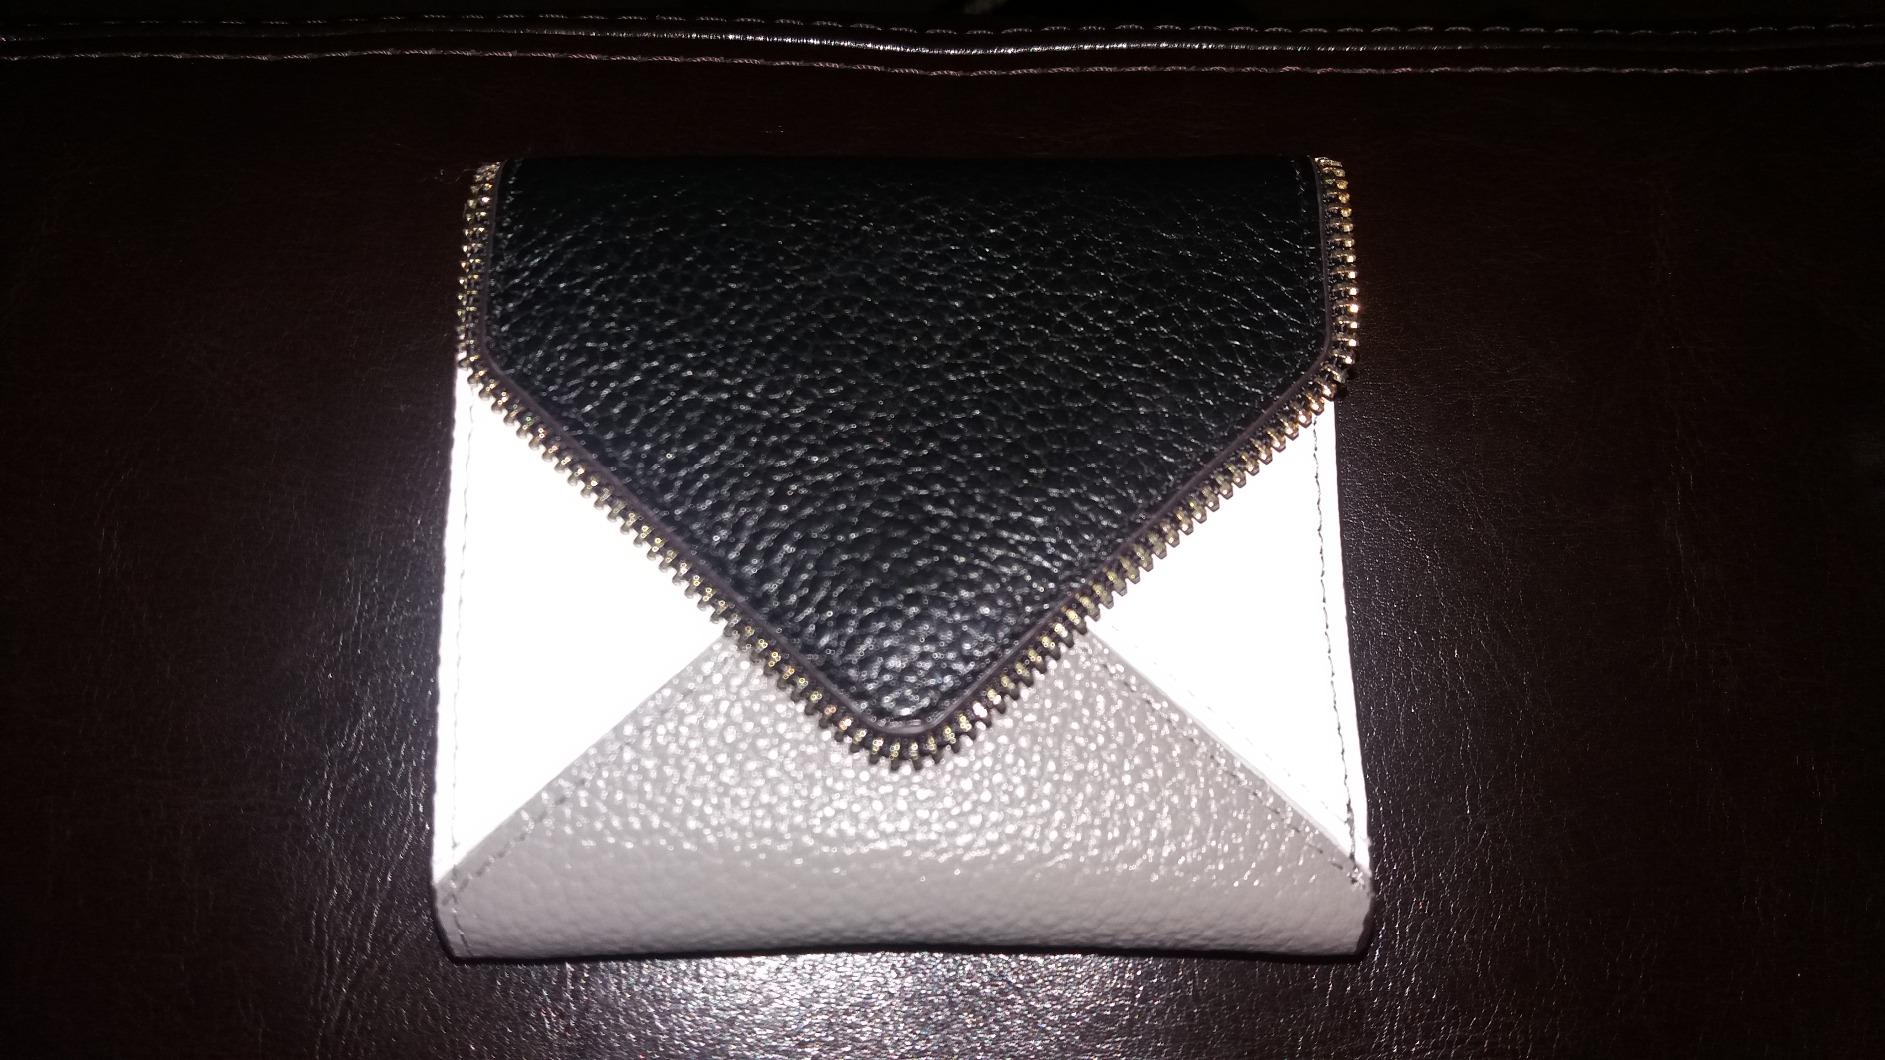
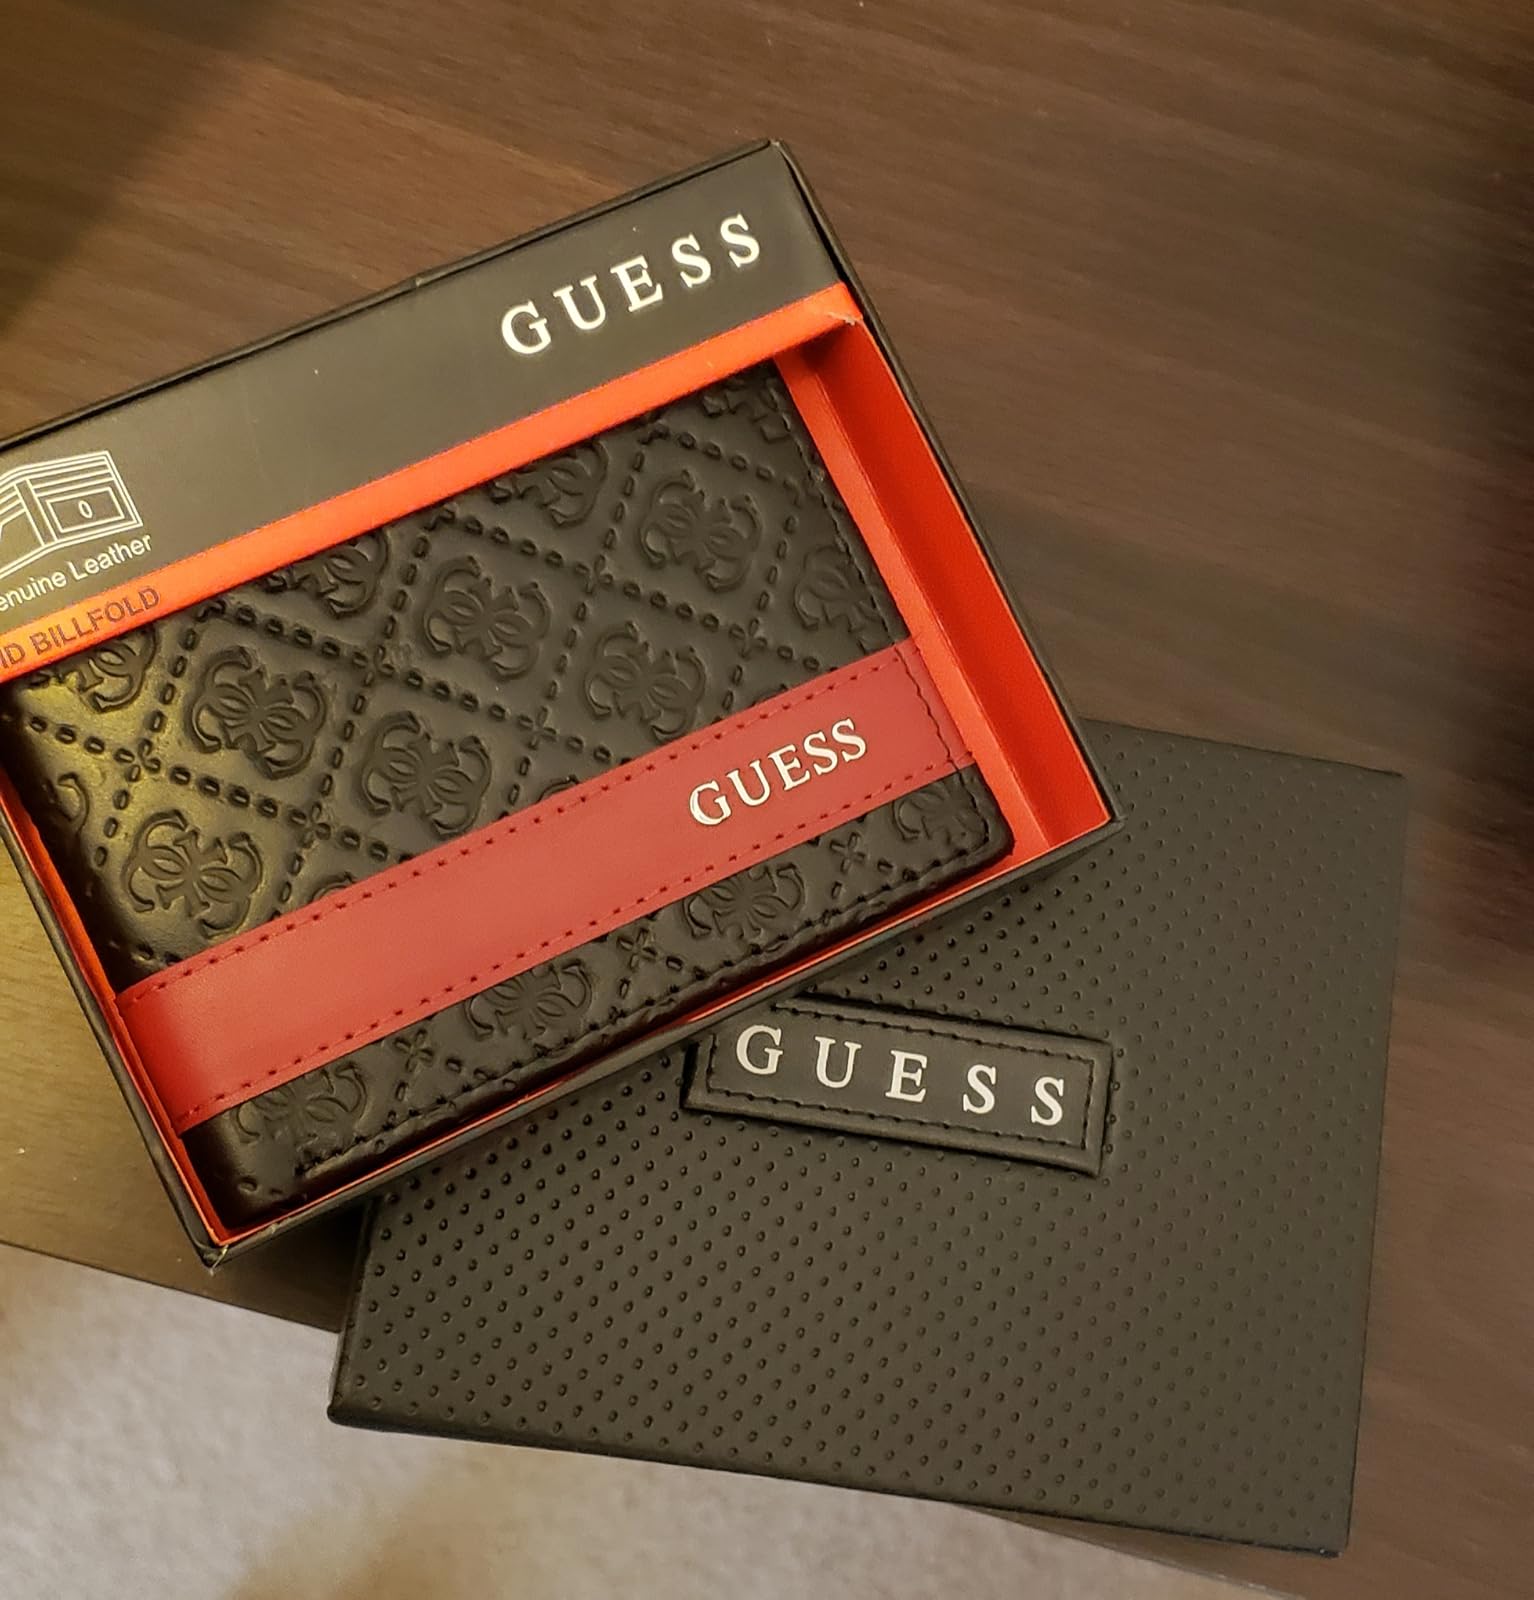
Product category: accessories_wallet
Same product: no